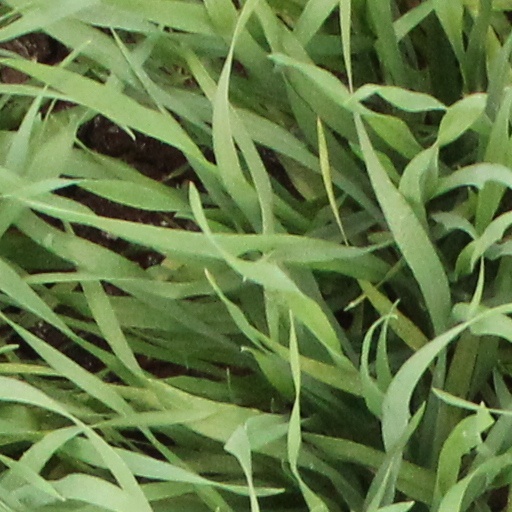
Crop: wheat